Russian Red

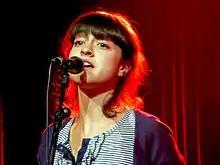
Russian Red in 2008

During this period, Russian Red also recorded a duet with Elvis Presley of his song "Love Me Tender" in the special Spanish edition of the album "Viva Elvis", released in late 2010. In October 2011 she covered the Leonard Cohen song "So Long, Marianne" as a tribute to him, and she was the voice of Mérida on the Castilian Spanish version of the soundtrack of the 2012 Disney / Pixar film "Brave".